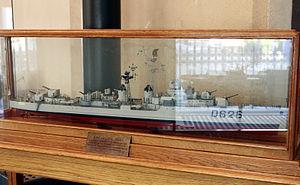
Les escorteurs d’escadre formaient une classe de dix-huit bâtiments de la Marine nationale française dérivés des contre-torpilleurs, de la famille OTAN des destroyers. Construits entre 1951 et 1960 ils étaient répartis en trois types successifs : douze classe T 47, puis cinq classe T 53 et enfin un classe T 56. Ces bâtiments avaient initialement pour mission l'attaque à la torpille des bâtiments de surface et la protection antiaérienne et anti-sous-marine des grandes unités, la protection des convois étant dévolue à une classe de bâtiments plus petits, les escorteurs rapides. Beaucoup furent profondément modifiés au cours de leur carrière pour s'adapter à l'évolution des techniques et des menaces. Environ 80 000 marins se succédèrent à leur bord entre 1955 et 1992. C'est un escorteur d'escadre qui devint, à Nantes, le premier navire musée à flot de France.